South Melbourne

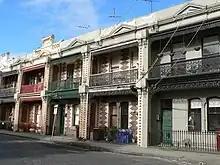
Victorian terrace houses in Finley Street

Park Towers is a notable example of Housing Commission of Victoria hi-rise public housing. There are a number of such towers in parts of South Melbourne, built since the 1960s.